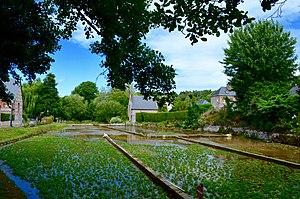
Vue sur les cressonnières
Veules-les-Roses est une station balnéaire et une commune française, située en bord de mer, dans le département de la Seine-Maritime, en région Normandie. Elle compte parmi « Les Plus Beaux Villages de France ».